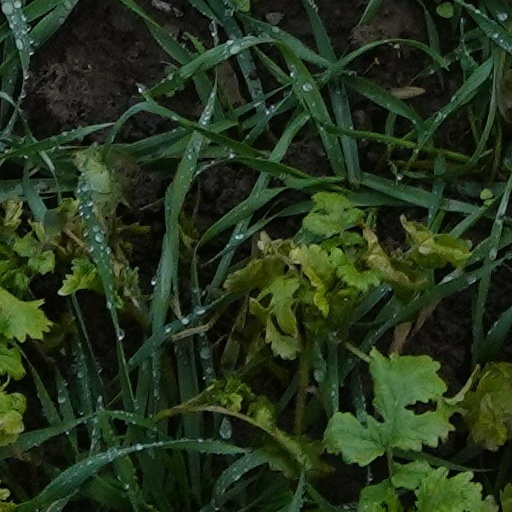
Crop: wheat